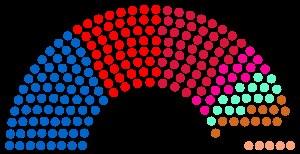
La Iʳᵉ législature de l'Assemblée des représentants du peuple s'ouvre le 2 décembre 2014 et se clôt le 13 novembre 2019. C'est la première législature après la révolution tunisienne et l'adoption de la Constitution de 2014.
Cet article donne la liste des députés de la Iʳᵉ législature de l'Assemblée des représentants du peuple, en Tunisie, par circonscription.